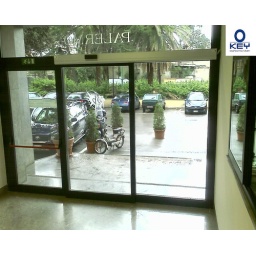
A very sophisticated glass door in Italy